Question: Please indicate a possible affordance area of axe that can be used for holding
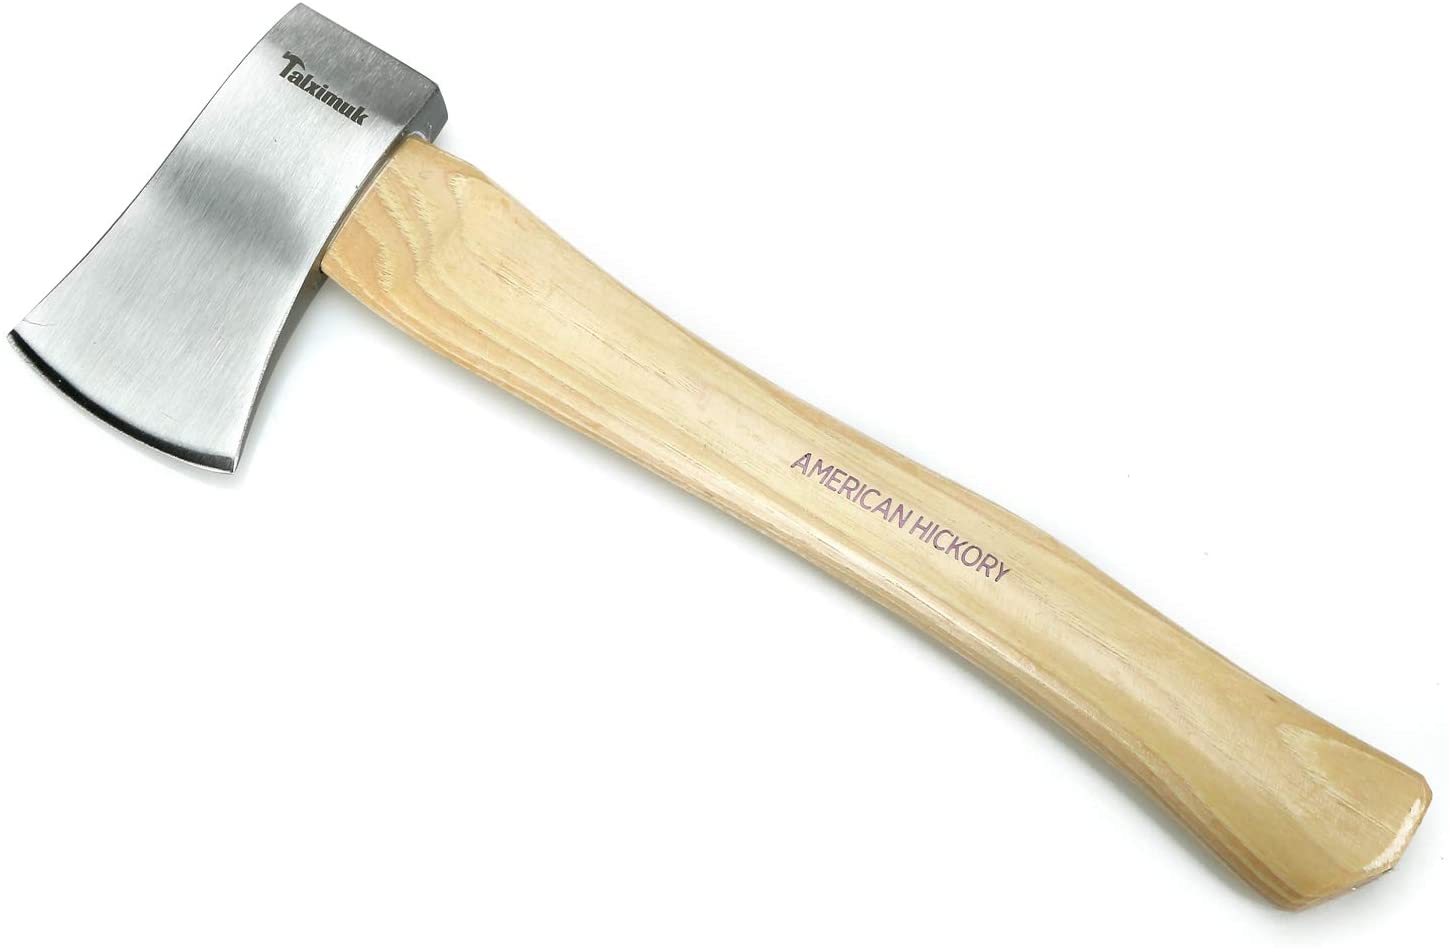
Answer: [314.747, 137.06, 1429.789, 915.163]